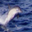
Label: dolphin